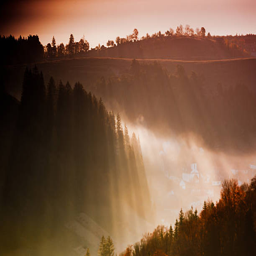
fog and the valley in the morning